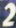
Number: 2